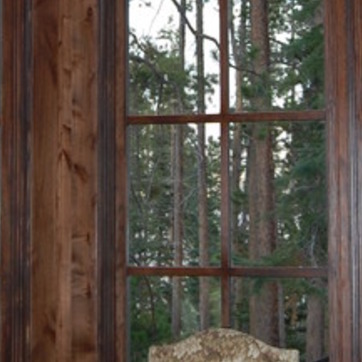
Material: glass